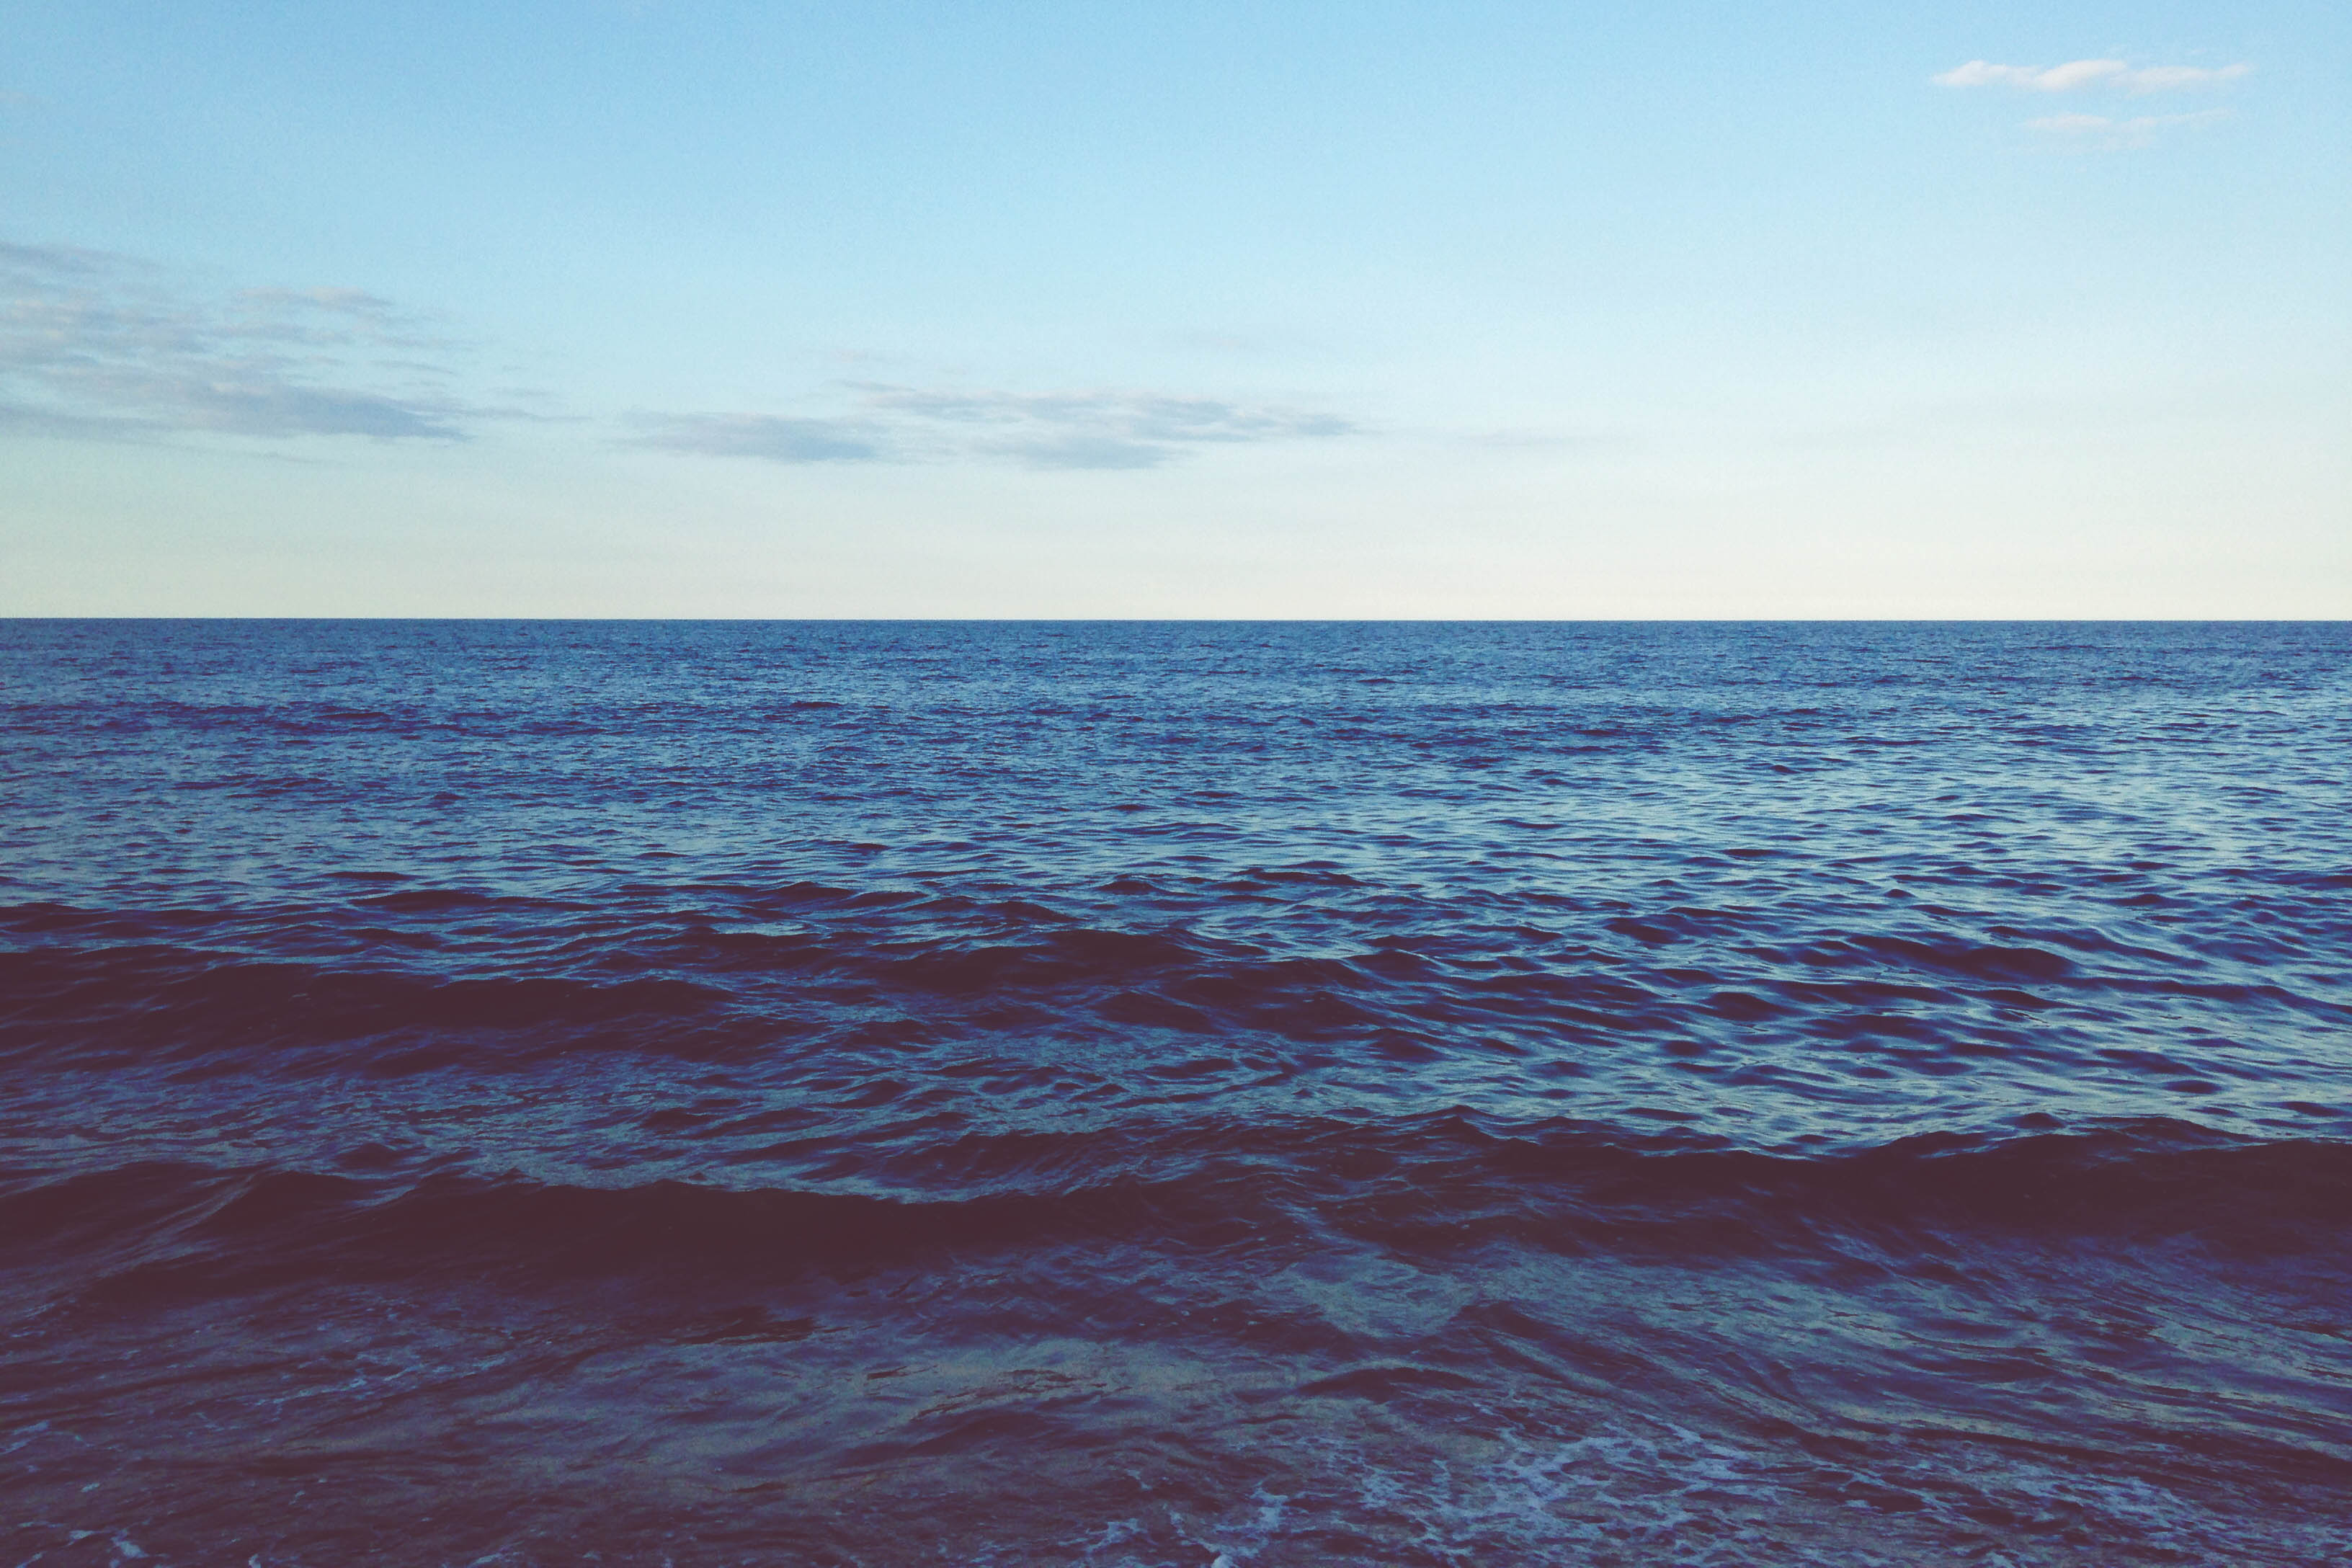
beach, sea, coast, water, ocean, horizon, sky, sunrise, shore, wave, dusk, bay, body of water, waves, cape, salt water, seawater, wind wave